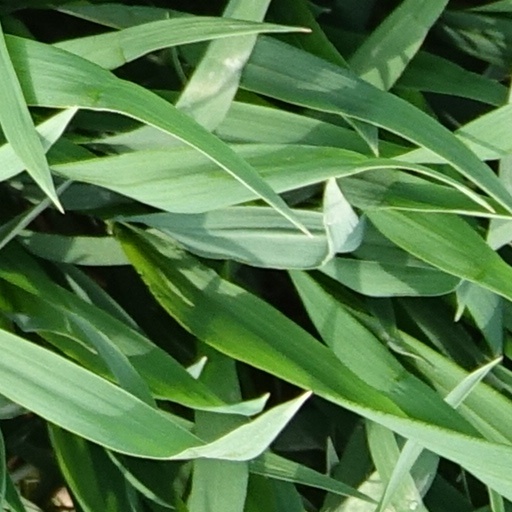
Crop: wheat